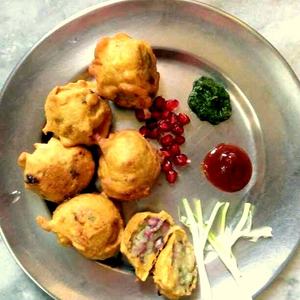
Dish: pakora